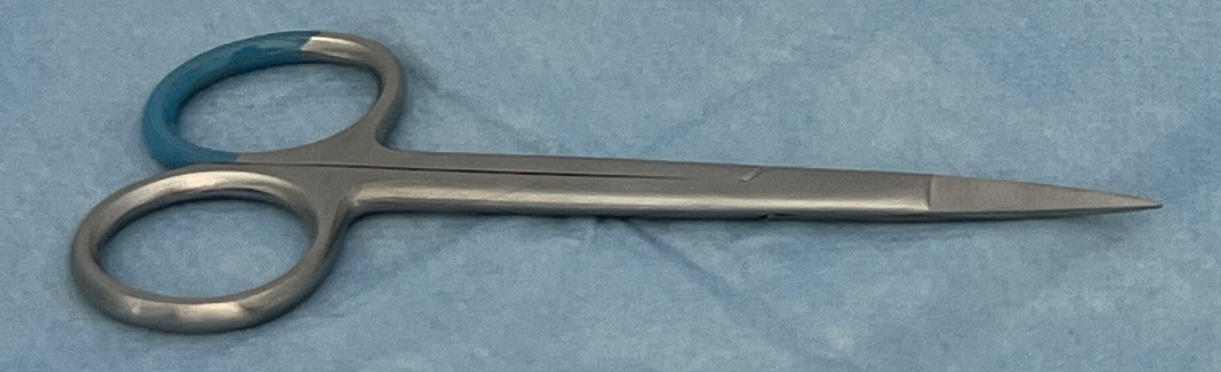
Hinged instrument state: closed